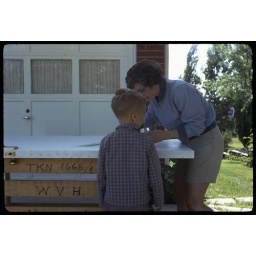
Accompanied by Todd, Dolores paints a door for the house on Grove Street, Normal, IL, spring/summer 1967.